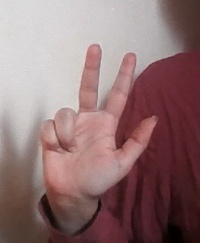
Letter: al